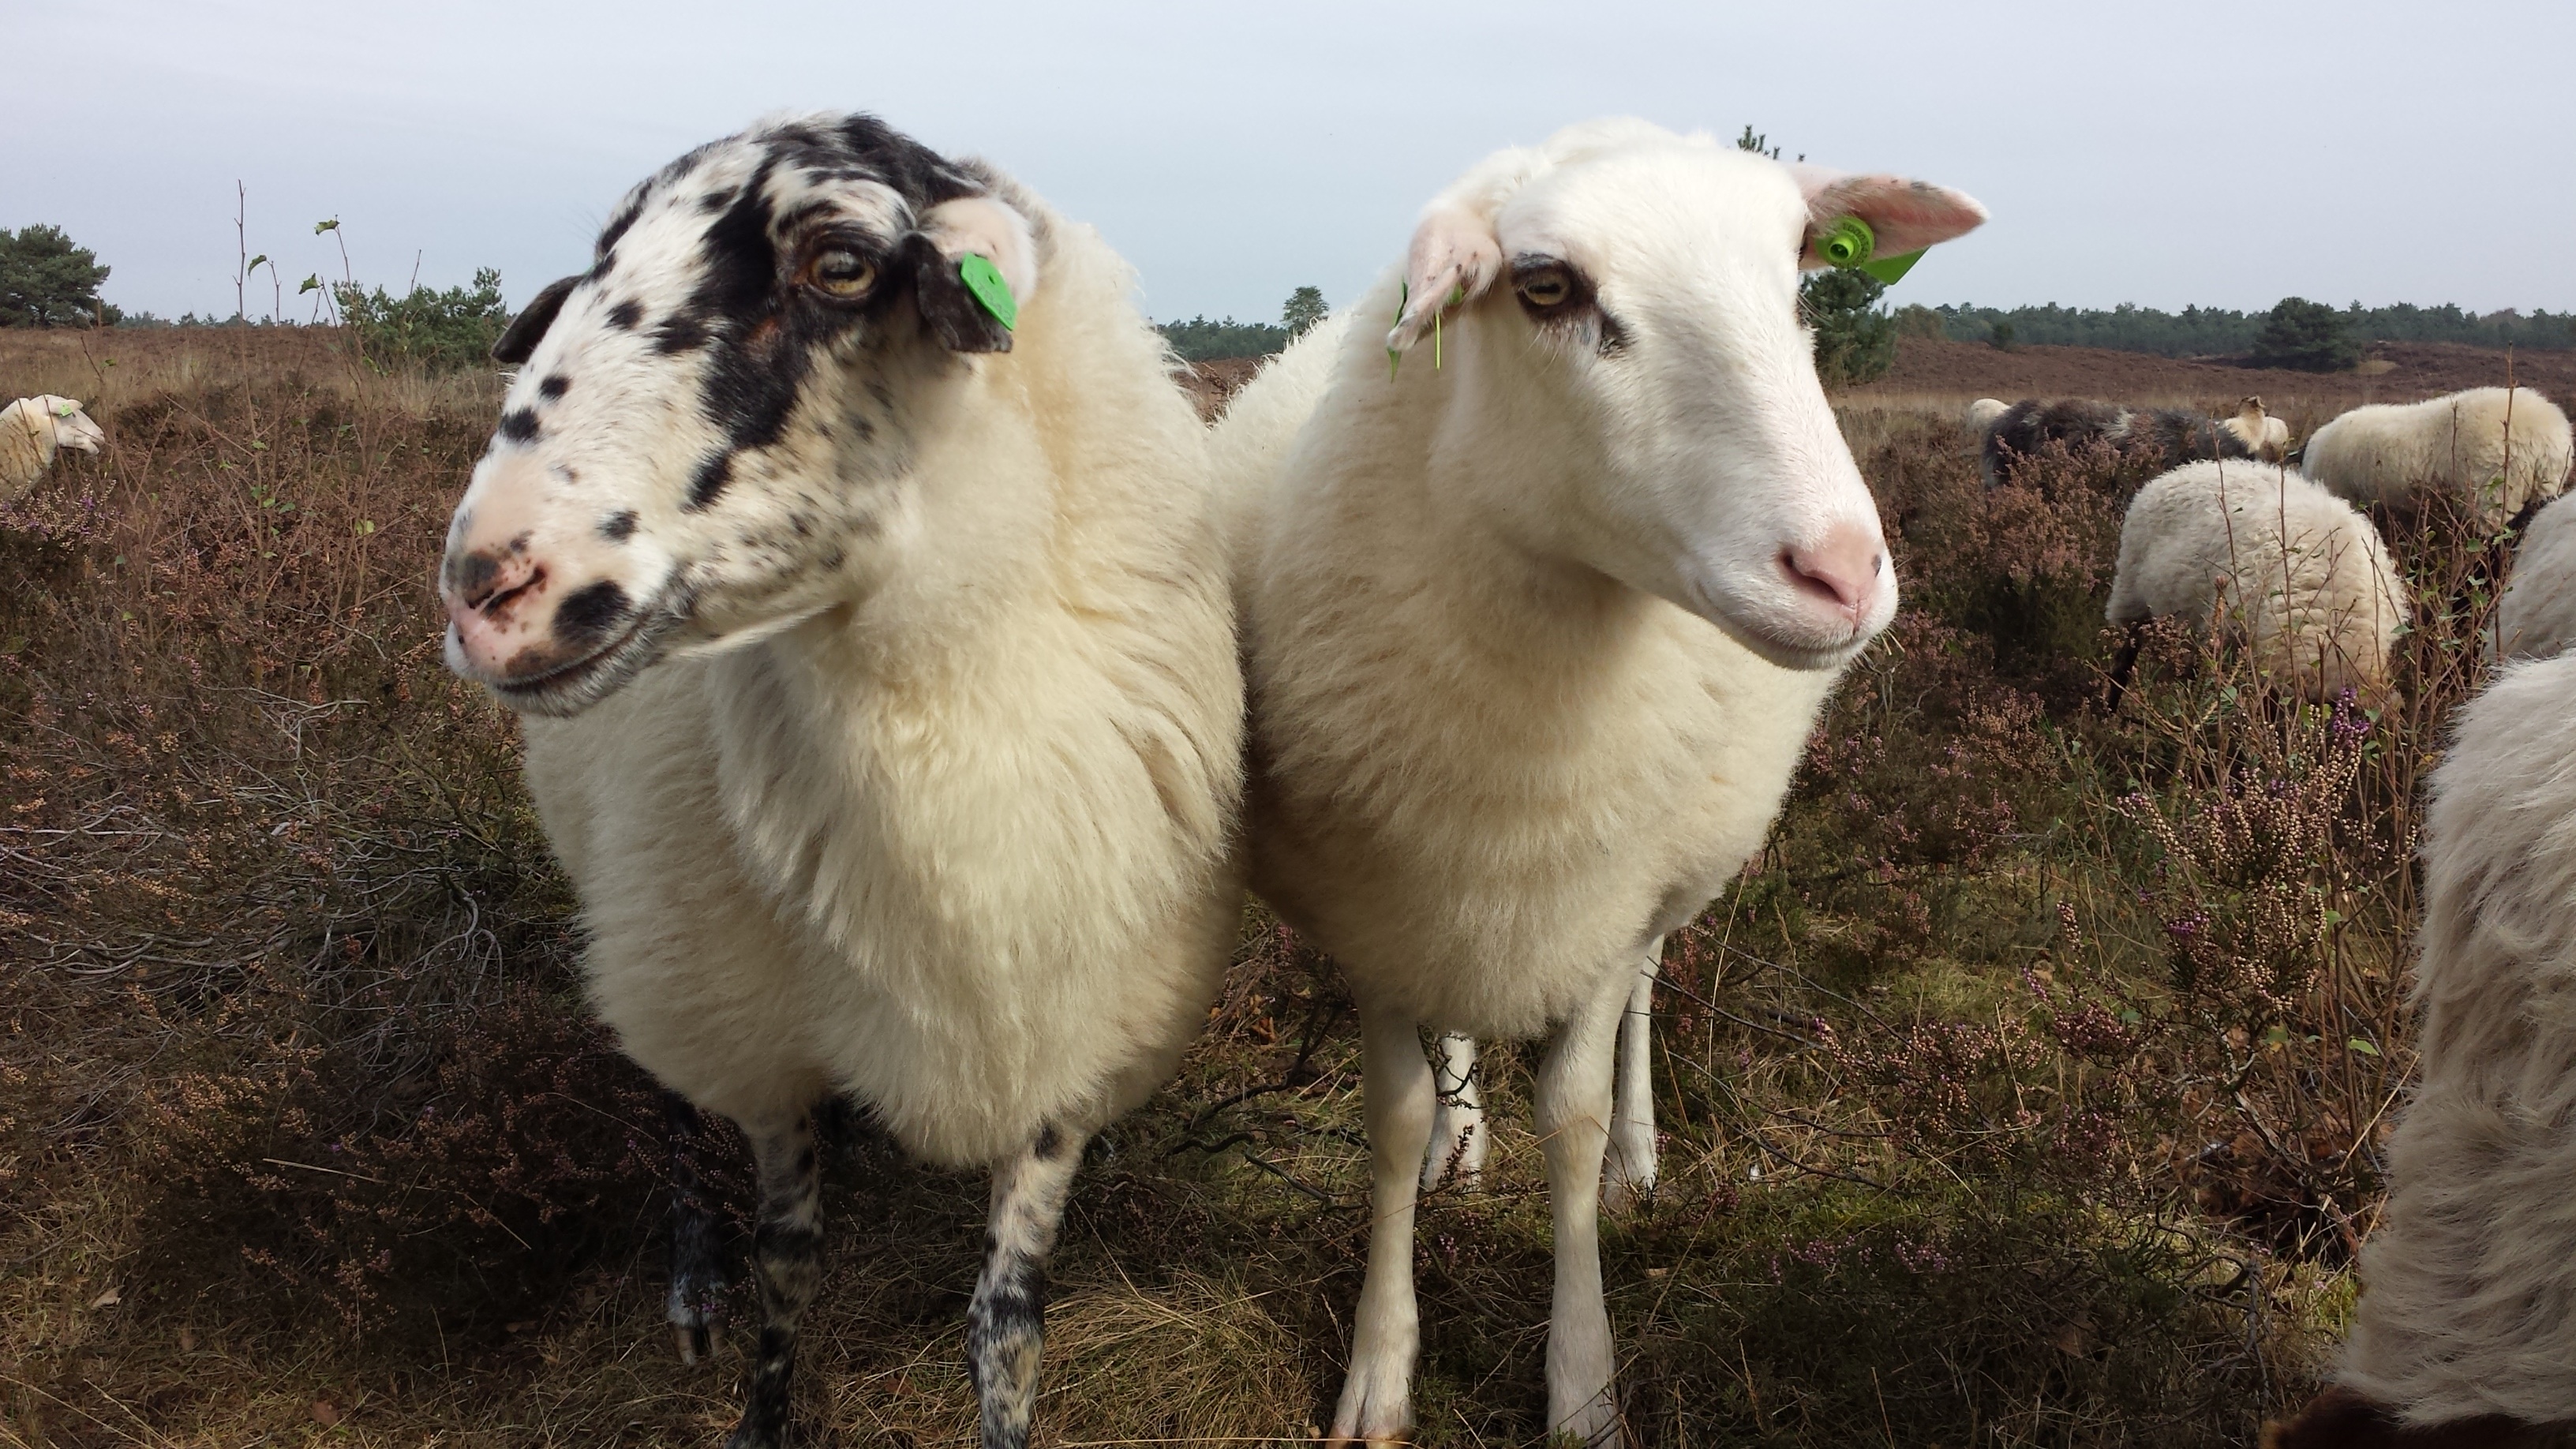
white, pasture, sheep, mammal, fauna, goats, vertebrate, sheeps, white sheep, looking away, cow goat family, flocked